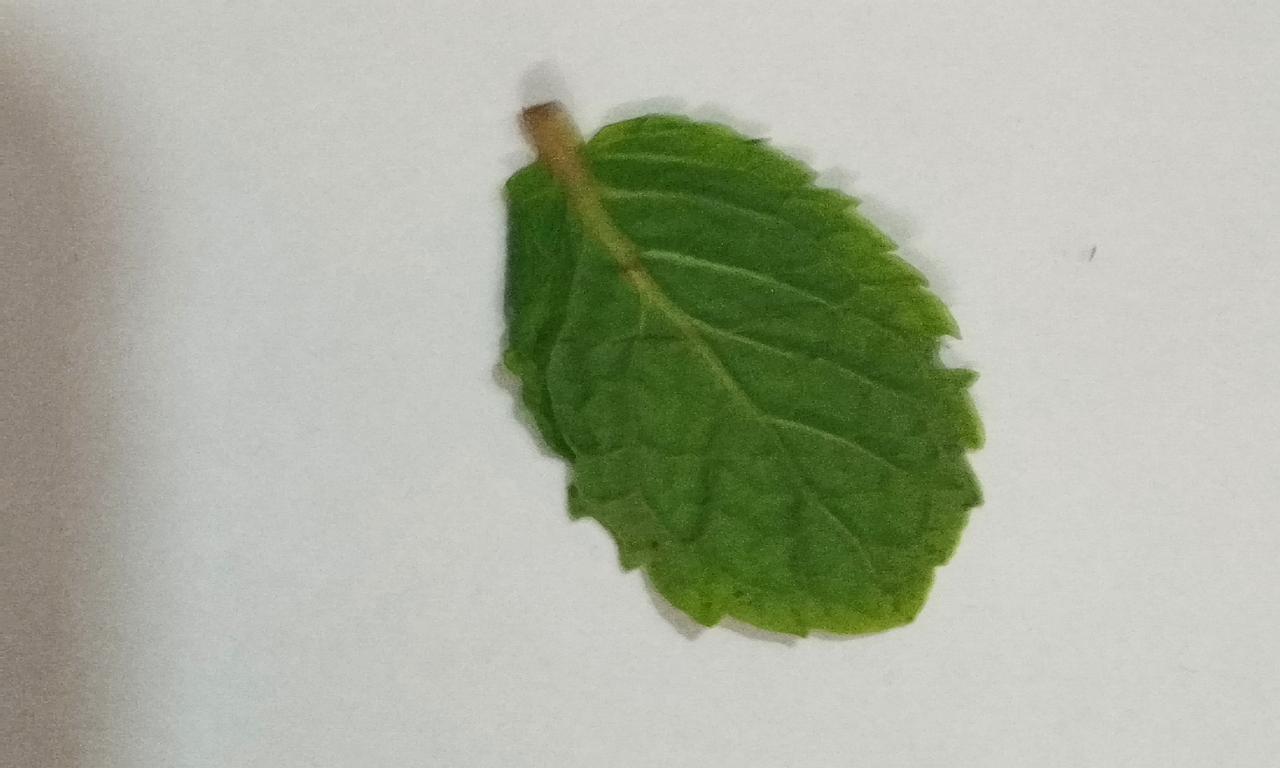
Label: Fresh